Mike Lincoln

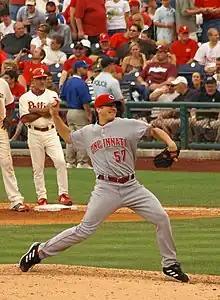
Lincoln with the Cincinnati Reds

Michael George Lincoln (born April 10, 1975) is an American former professional baseball relief pitcher. Drafted in the 13th round of the 1996 Major League Baseball Draft from the University of Tennessee by the Minnesota Twins, and he made his major league debut on April 7, 1999.